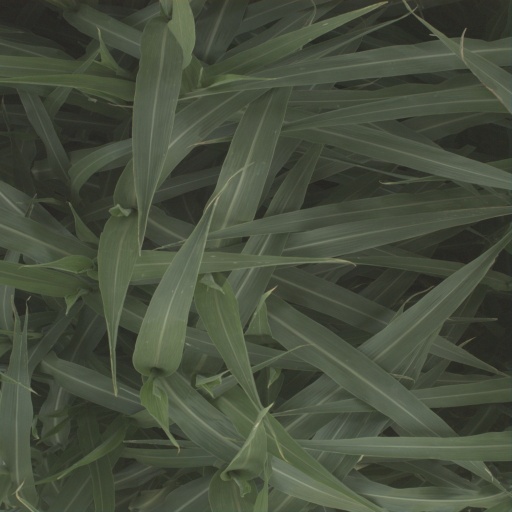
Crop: sorghum